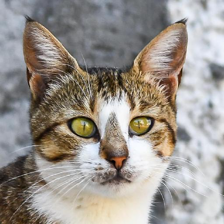
Label: animals